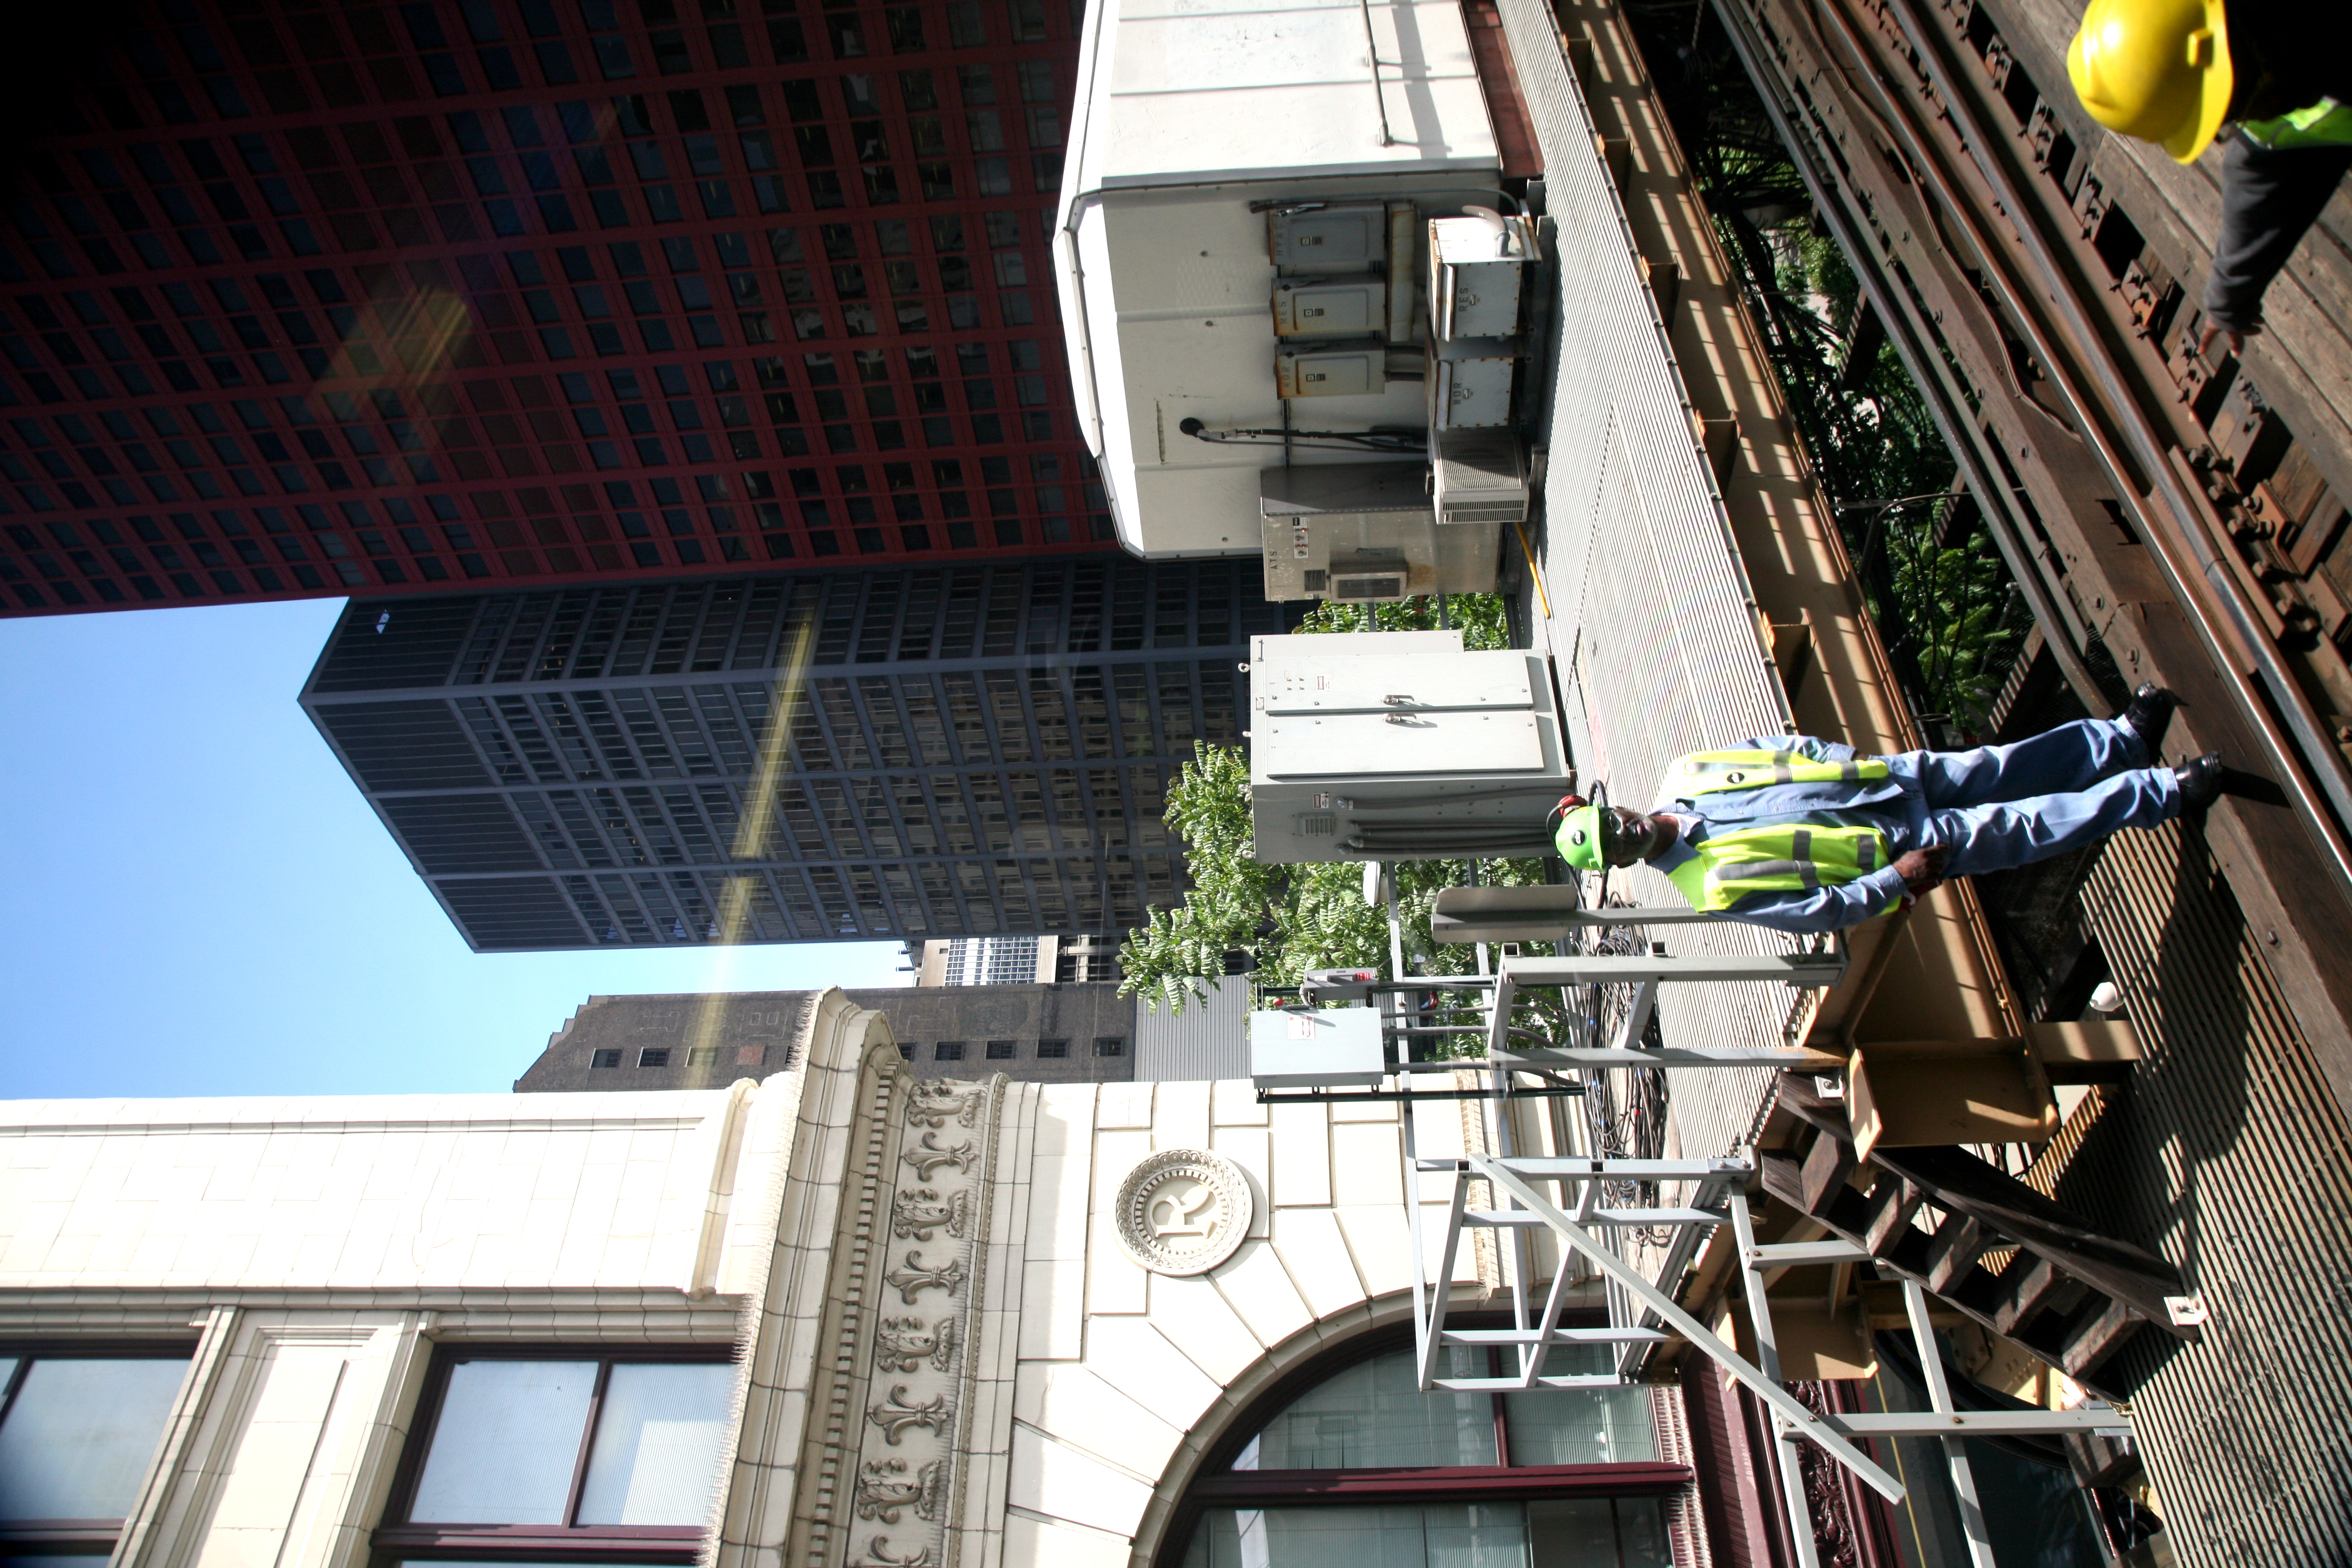
track, train, downtown, metro, transport, vehicle, train station, platform, chicago, public transport, worker, loop, shuttle, cta, lsystem, rail transport, metroa rien, travailleur, urban area, rolling stock, metropolitan area